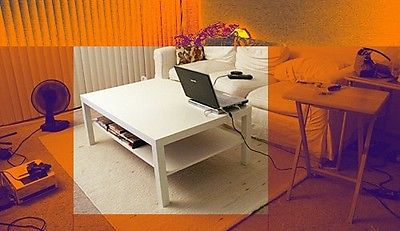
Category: table